Describe the emotion expressed in this image:  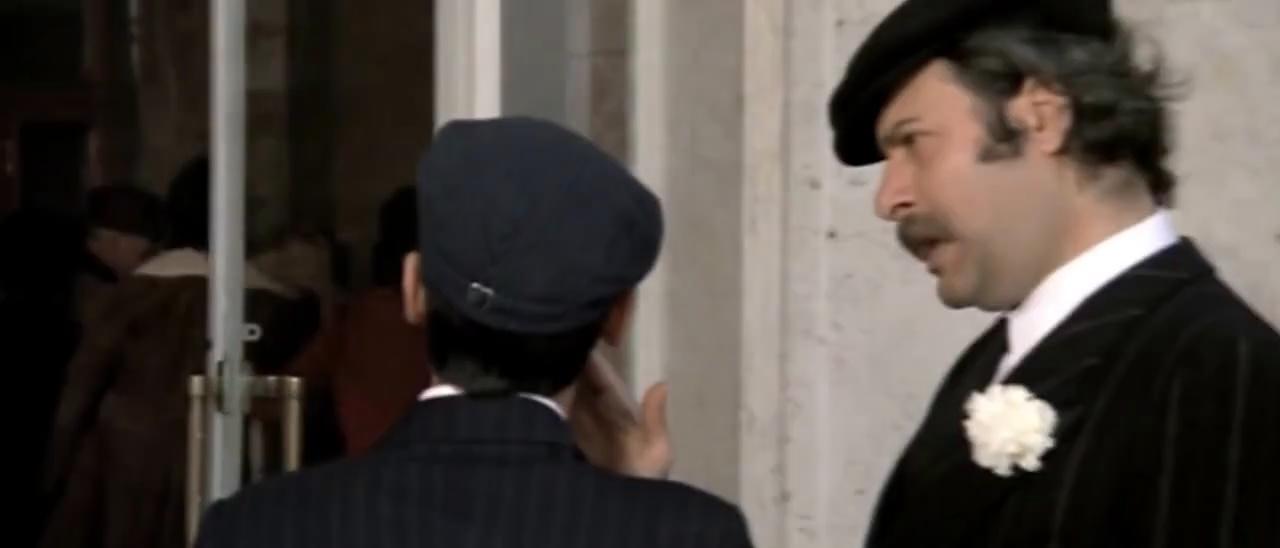
This person displays Pain, valence and arousal with low intensity.